Western Front (World War I)

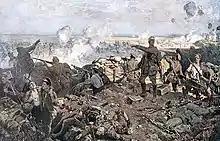
An artist's rendition of Canadian troops at the Second Battle of Ypres

Between the coast and the Vosges was a westward bulge in the trench line, named the Noyon salient after the French town at the maximum point of the German advance near Compiègne. Joffre's plan for 1915 was to attack the salient on both flanks to cut it off. The Fourth Army had attacked in Champagne from 20 December 1914 – 17 March 1915 but the French were not able to attack in Artois at the same time. The Tenth Army formed the northern attack force and was to attack eastwards into the Douai plain on a front between Loos and Arras. On 10 March, as part of the larger offensive in the Artois region, the British Army fought the Battle of Neuve Chapelle to capture Aubers Ridge. The assault was made by four divisions on a front. Preceded by a hurricane bombardment lasting only 35 minutes, the village was captured within four hours. The advance then slowed because of supply and communication difficulties. The Germans brought up reserves and counterattacked, forestalling the attempt to capture the ridge. Since the British had used about a third of their artillery ammunition, General Sir John French blamed the failure on the Shell Crisis of 1915, despite the early success.